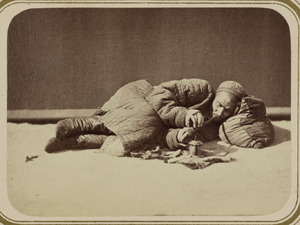
Cette photographie est extraite de la partie ethnographique de l'Album du Turkestan, étude visuelle complète de l'Asie centrale entreprise après que l'Empire russe prit le contrôle de la région dans les années